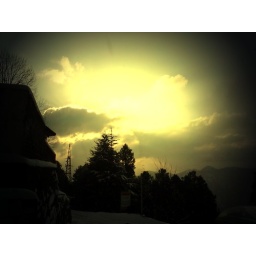
Every cloud has a silver lining!hope you like it. -Micky(taken in Kalabagh near Abbottabad, Pakistan)